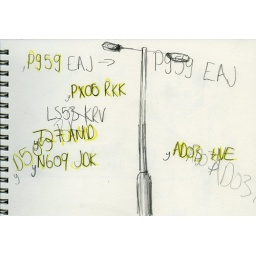
Recording car registration plates, in relation to left/right hand side of dominant street light.